Alva Belmont

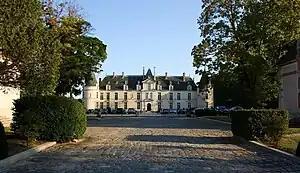
Château d'Augerville in Augerville-la-Rivière

Belmont's last new mansion in the United States was built on Long Island's North Shore. This one, Beacon Towers, has been described by scholars as a pure Gothic fantasy. It was also designed by Hunt & Hunt and was built from 1917 to 1918 in Sands Point. In 1925 Belmont closed the castle permanently; it was sold to William Randolph Hearst in 1927. He partially remodeled it and then sold it in 1942. It was demolished in 1945. It is thought by some literary scholars to have been part of the inspiration for the home of Jay Gatsby in F. Scott Fitzgerald's "The Great Gatsby".